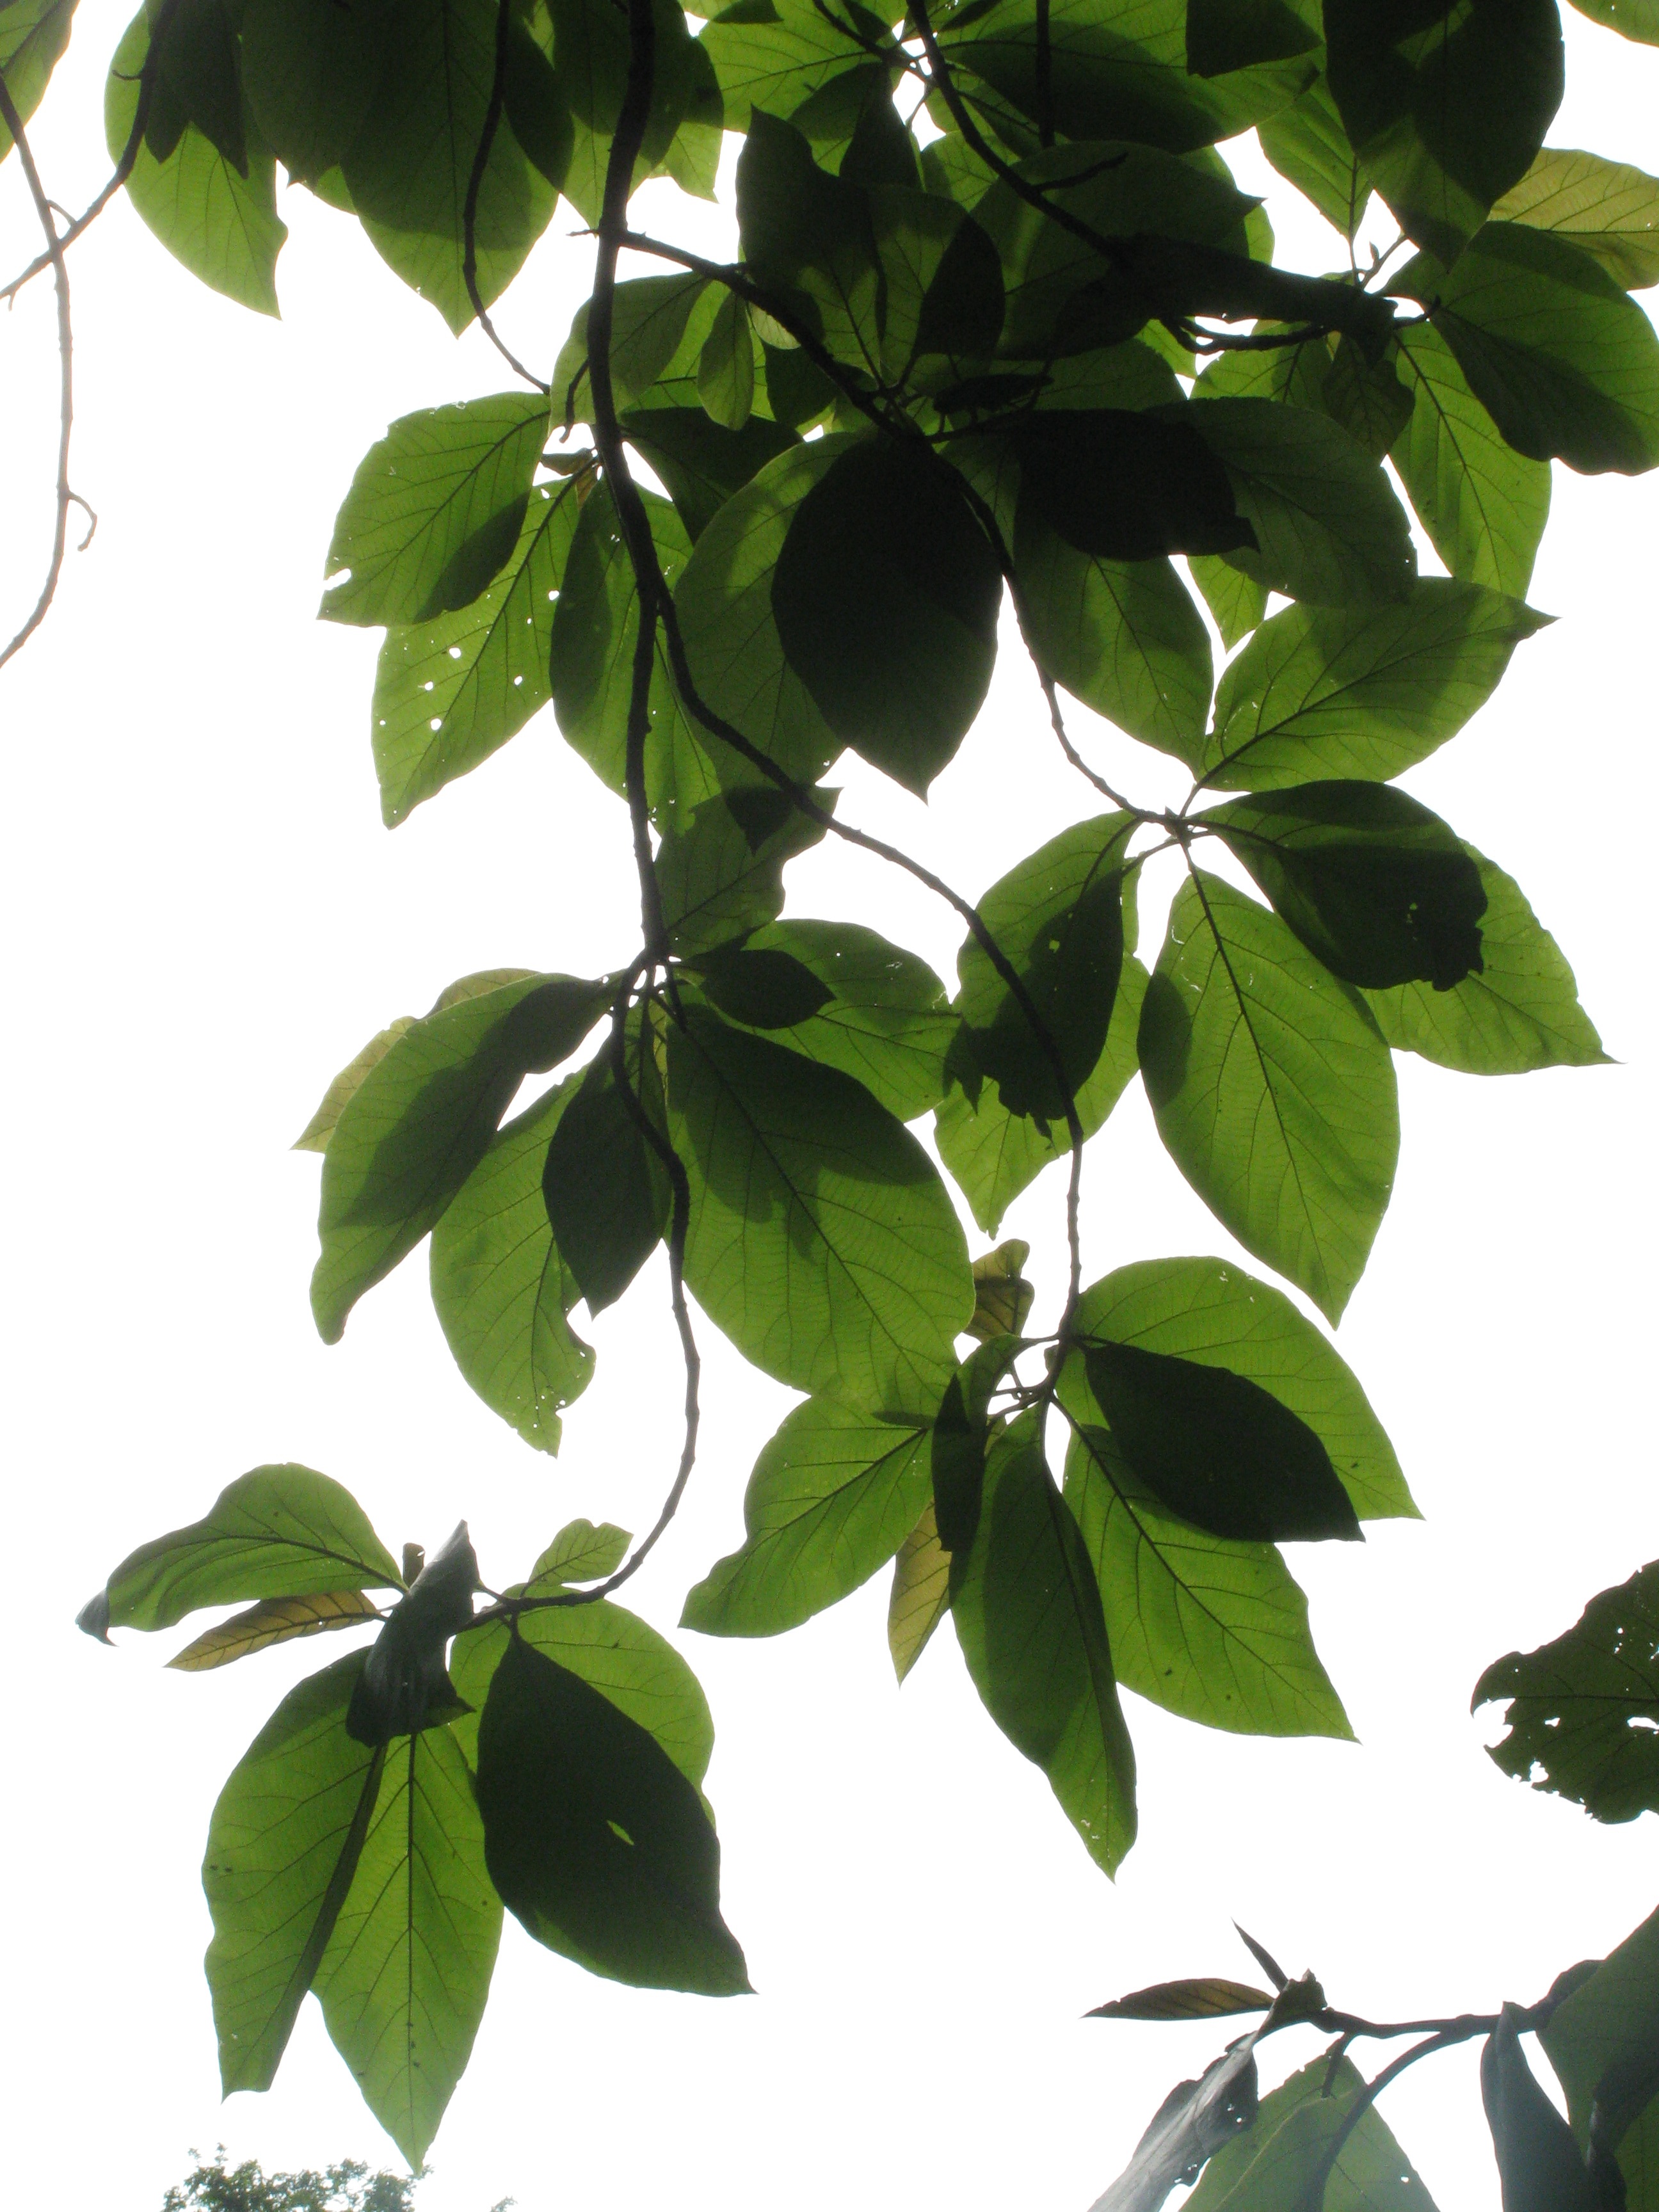
tree, nature, branch, growth, plant, white, fruit, leaf, flower, foliage, food, produce, natural, flora, plants, greenery, leaves, leafy, vines, background, stems, shrub, climbers, growing, gardens, greens, flowering plant, land plant